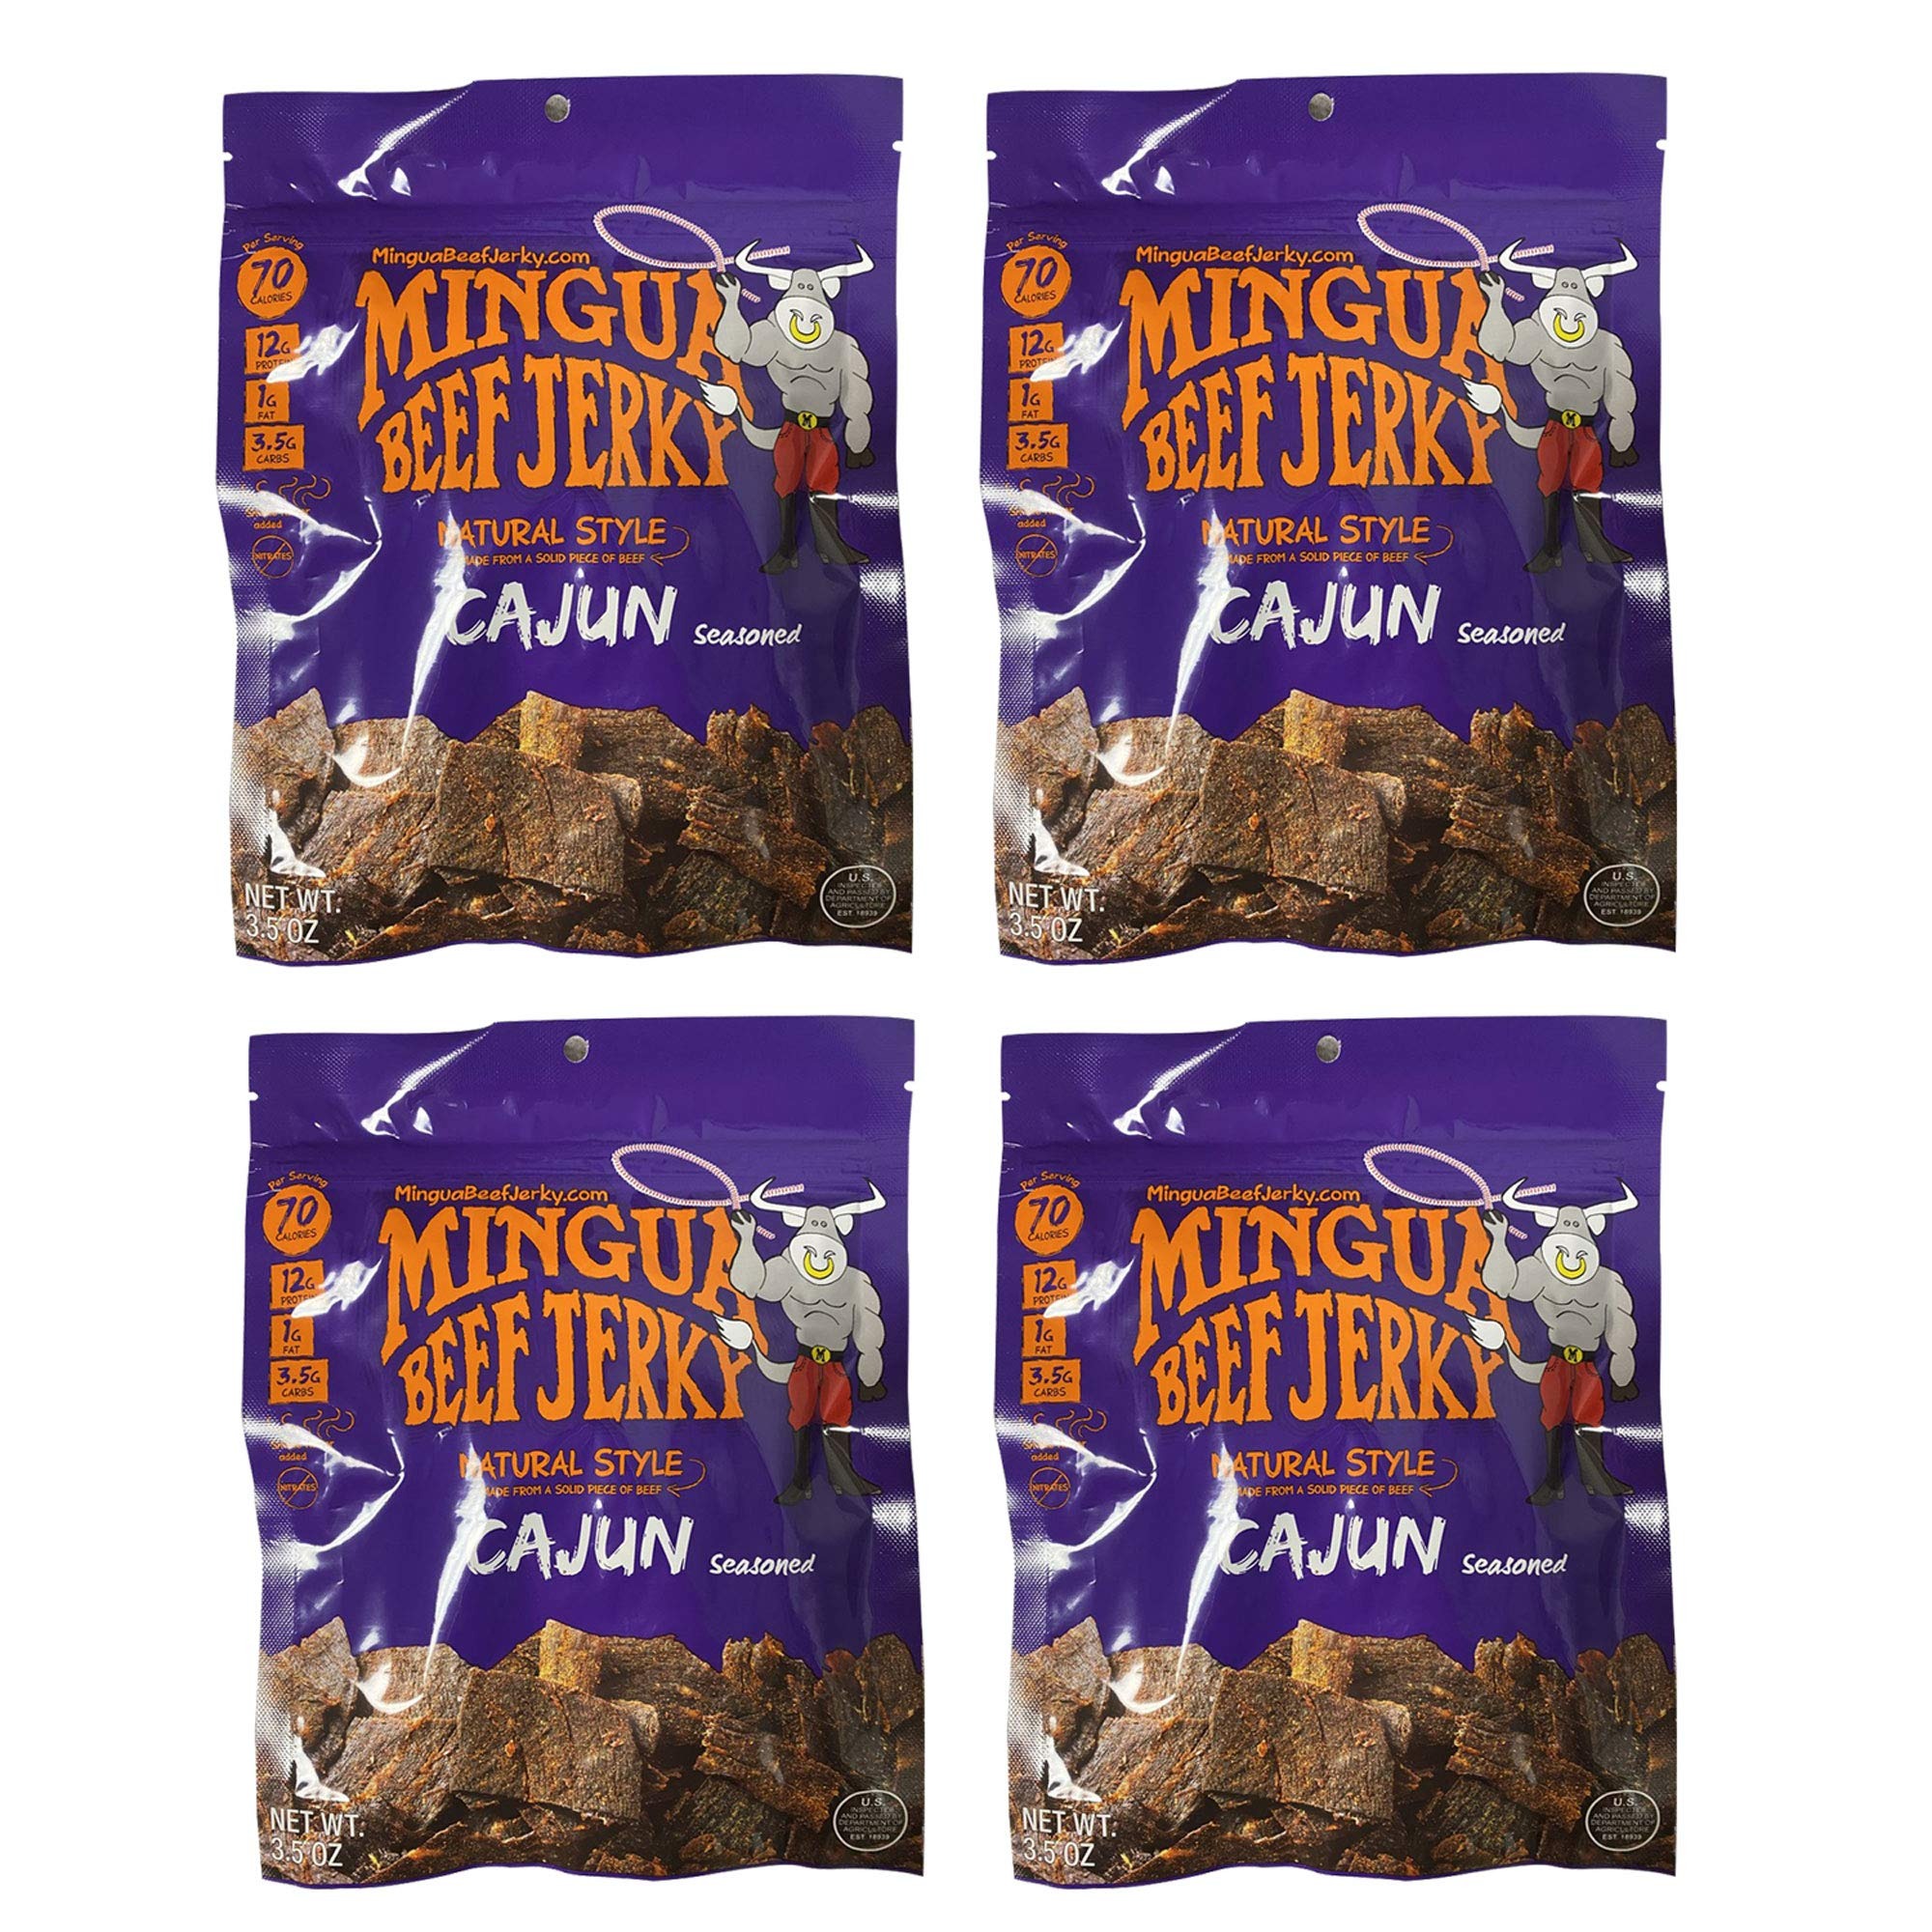
Item Name: Mingua Beef Jerky Cajun-Seasoned - Nitrite-Free Spicy Beef Jerky - 100% US Beef, Four 3.5-Ounce Bags
Product Description: Made from a solid piece of beef. Per Serving: 70 calories; 12 g protein; 1 g fat; 3.5 g carbs. Contains no nitrates. Smoke flavor added. Our name is pronounced Mingee, but we won't get mad if you say it differently. Ronnie & Pam Mingua, along with Curtis, Holly, Cannon, & Aria Mackley, would like for you to experience their beef jerky. It's made the old fashioned way. This means it’s made from a solid piece of beef, not chopped or formed. The process began in the bluegrass fields of Paris, Kentucky in June 1994, when Ronnie began selling his beef jerky to local farmers. His recipe & business have now become a family tradition, passed down from generation to generation. U.S. inspected and passed by Department of Agriculture. MinguaBeefJerky.com. Facebook. Twitter. Pinterest. Instagram. MinguaBeefJerky.
Value: 14.0
Unit: Ounce

Price: 13.22